Sky position (RA, Dec in degrees): 180.119, 4.922
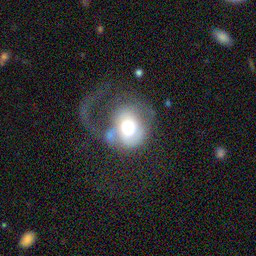
Galaxy morphology: Disturbed Galaxies